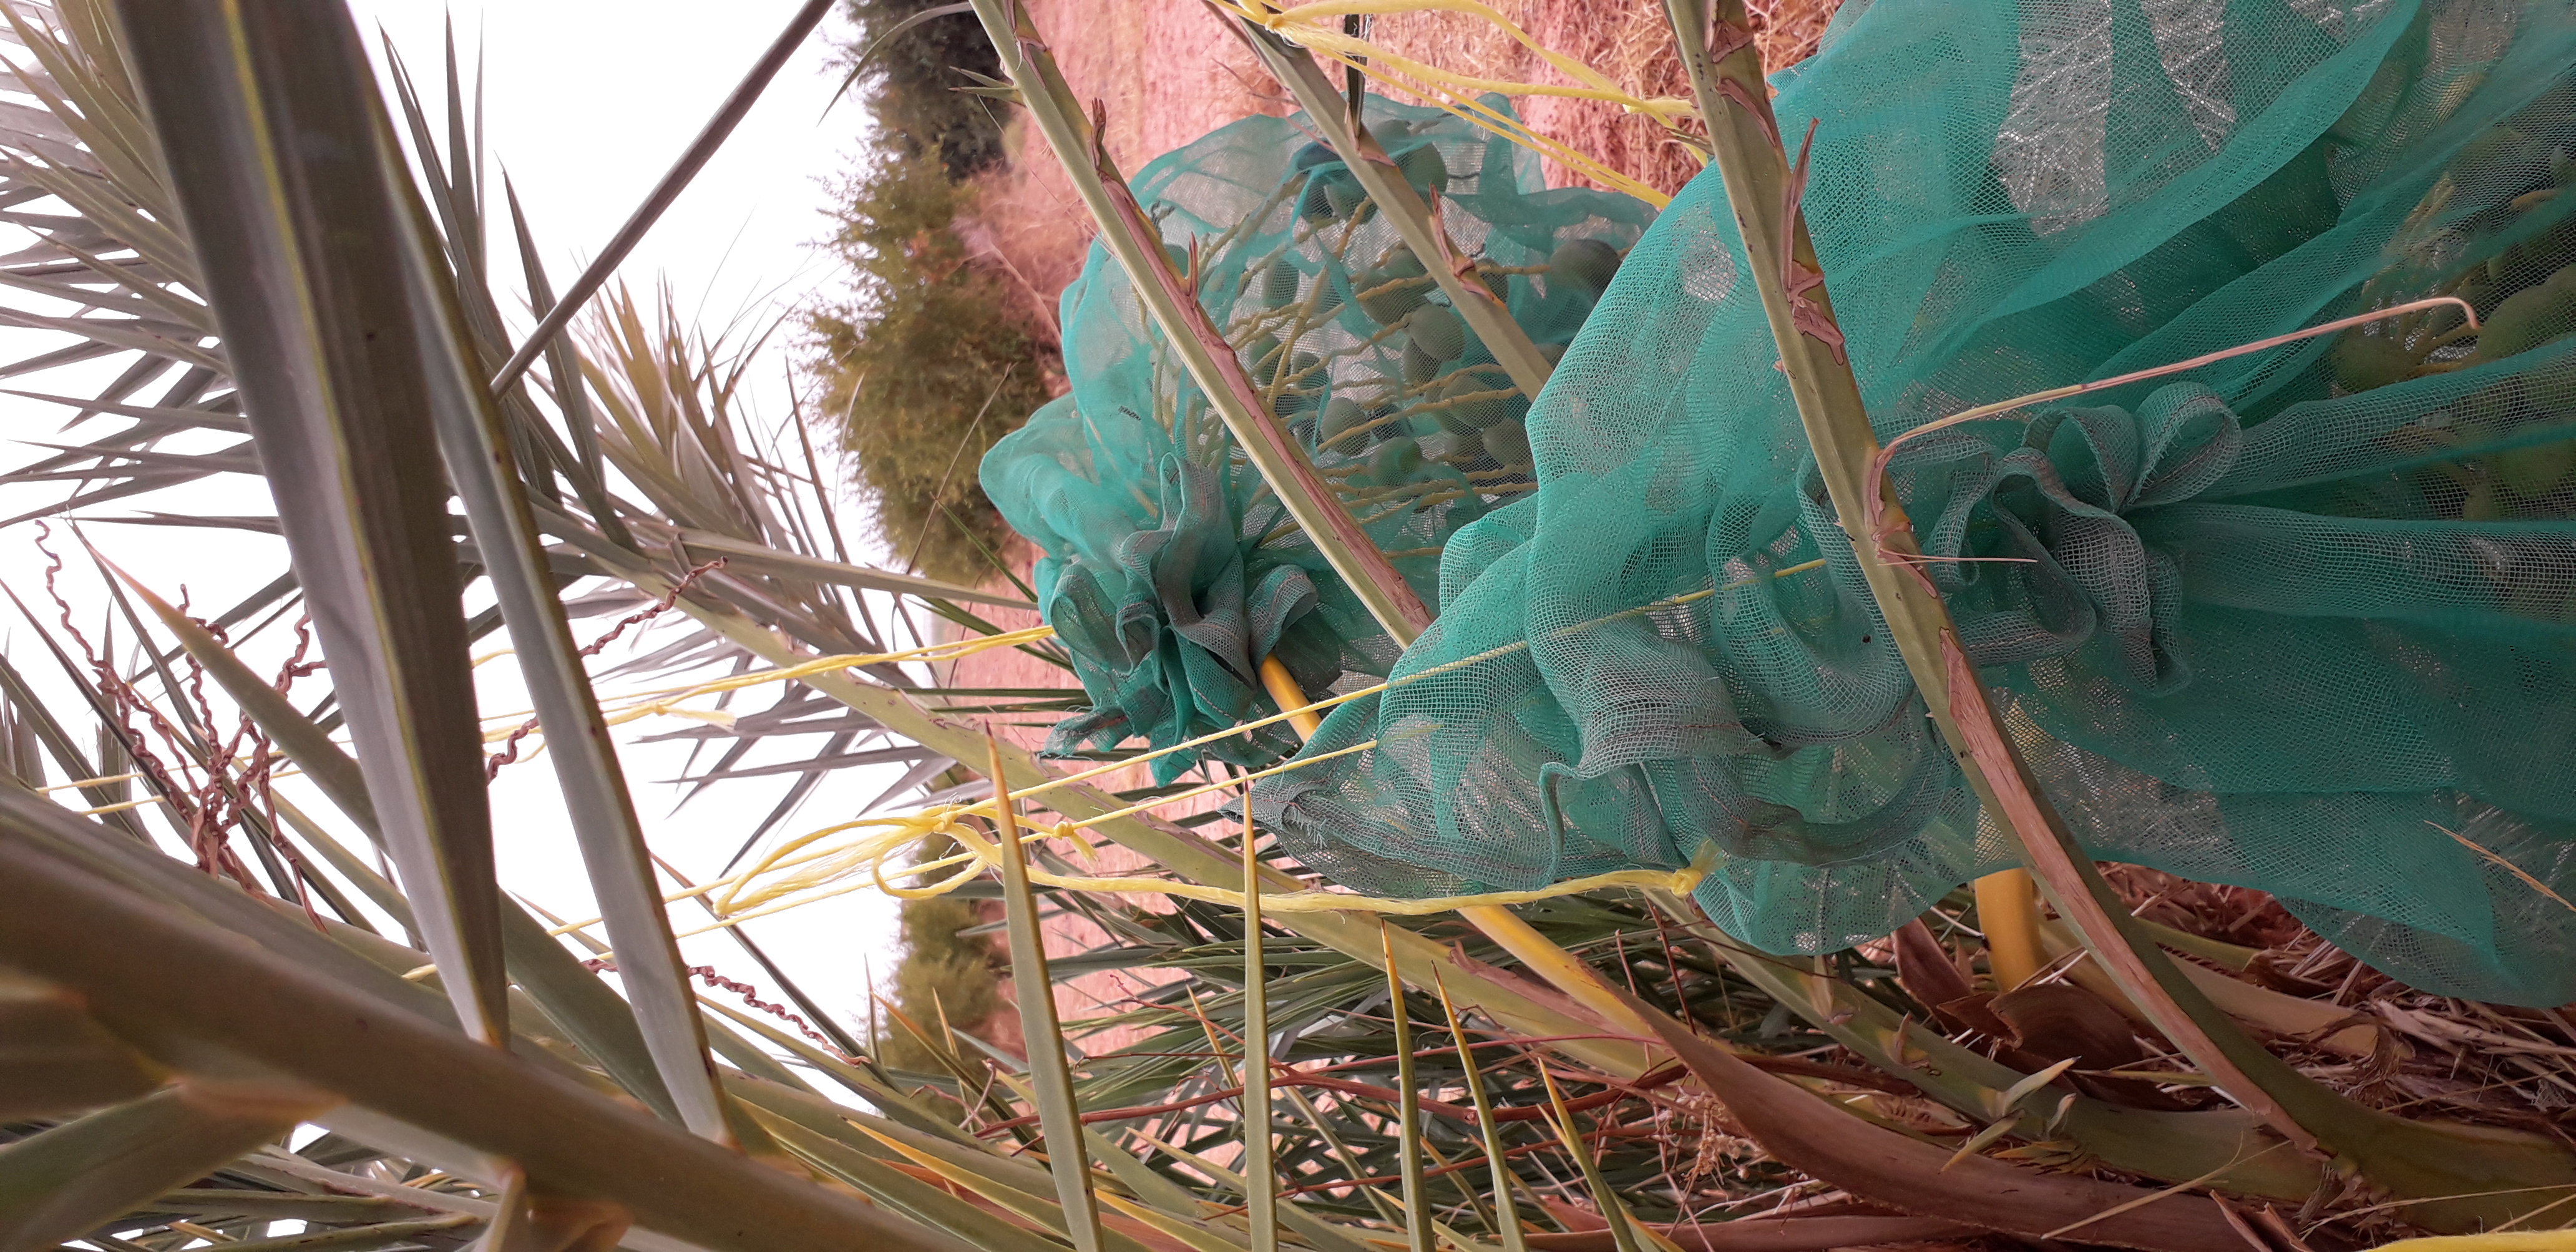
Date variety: kholt